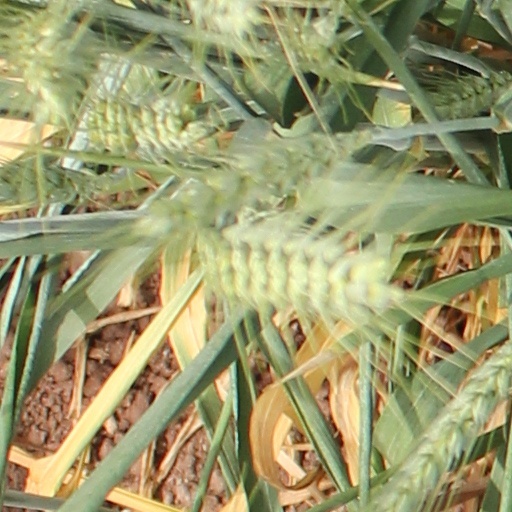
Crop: wheat